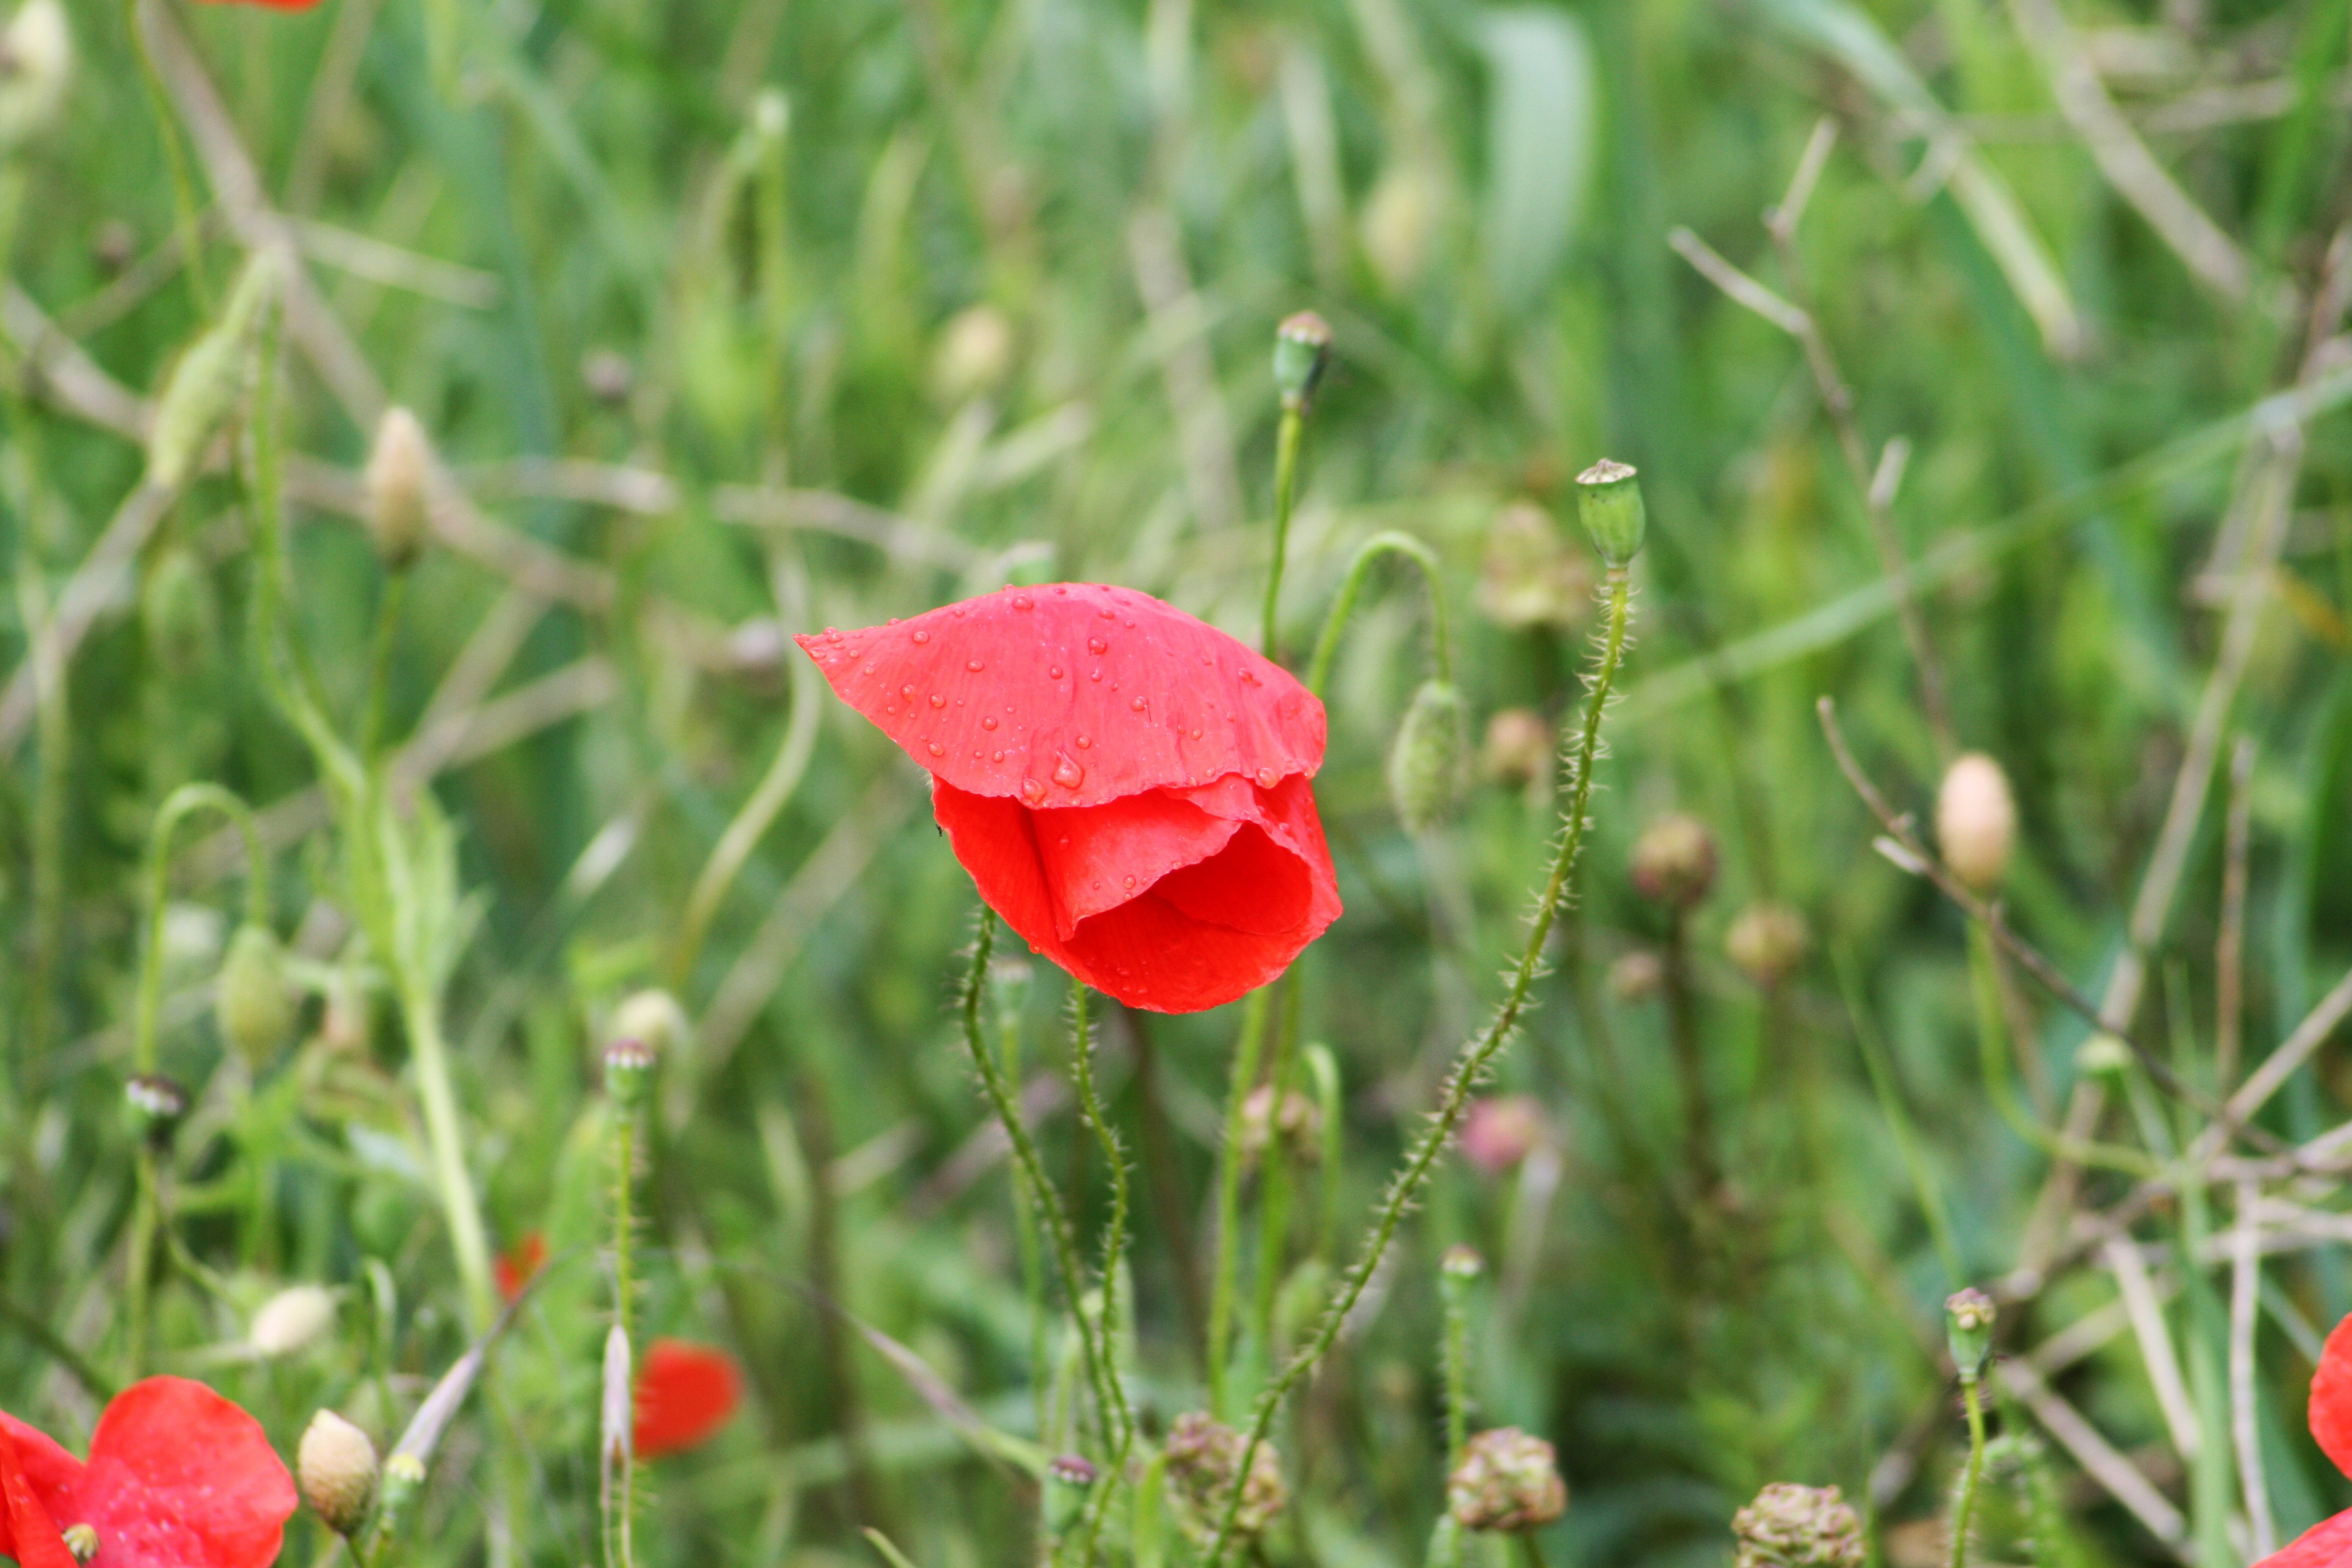
nature, grass, drop, plant, field, meadow, rain, leaf, flower, petal, raindrop, green, botany, flora, wildflower, red flower, poppy, coquelicot, macro photography, flowering plant, annual plant, grass family, plant stem, land plant, poppy family